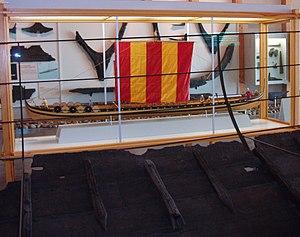
Le bateau d'Haithabu est le nom donné à une épave de bateau viking récupérée en 1979 dans le port d'Hedeby en Allemagne, connu anciennement sous le nom de Haithabu, un comptoir viking établi au Danemark jusqu'en 1864. Il est exposé au Musée viking d'Haithabu en Allemagne.